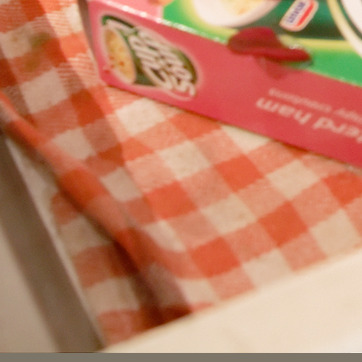
Material: fabric